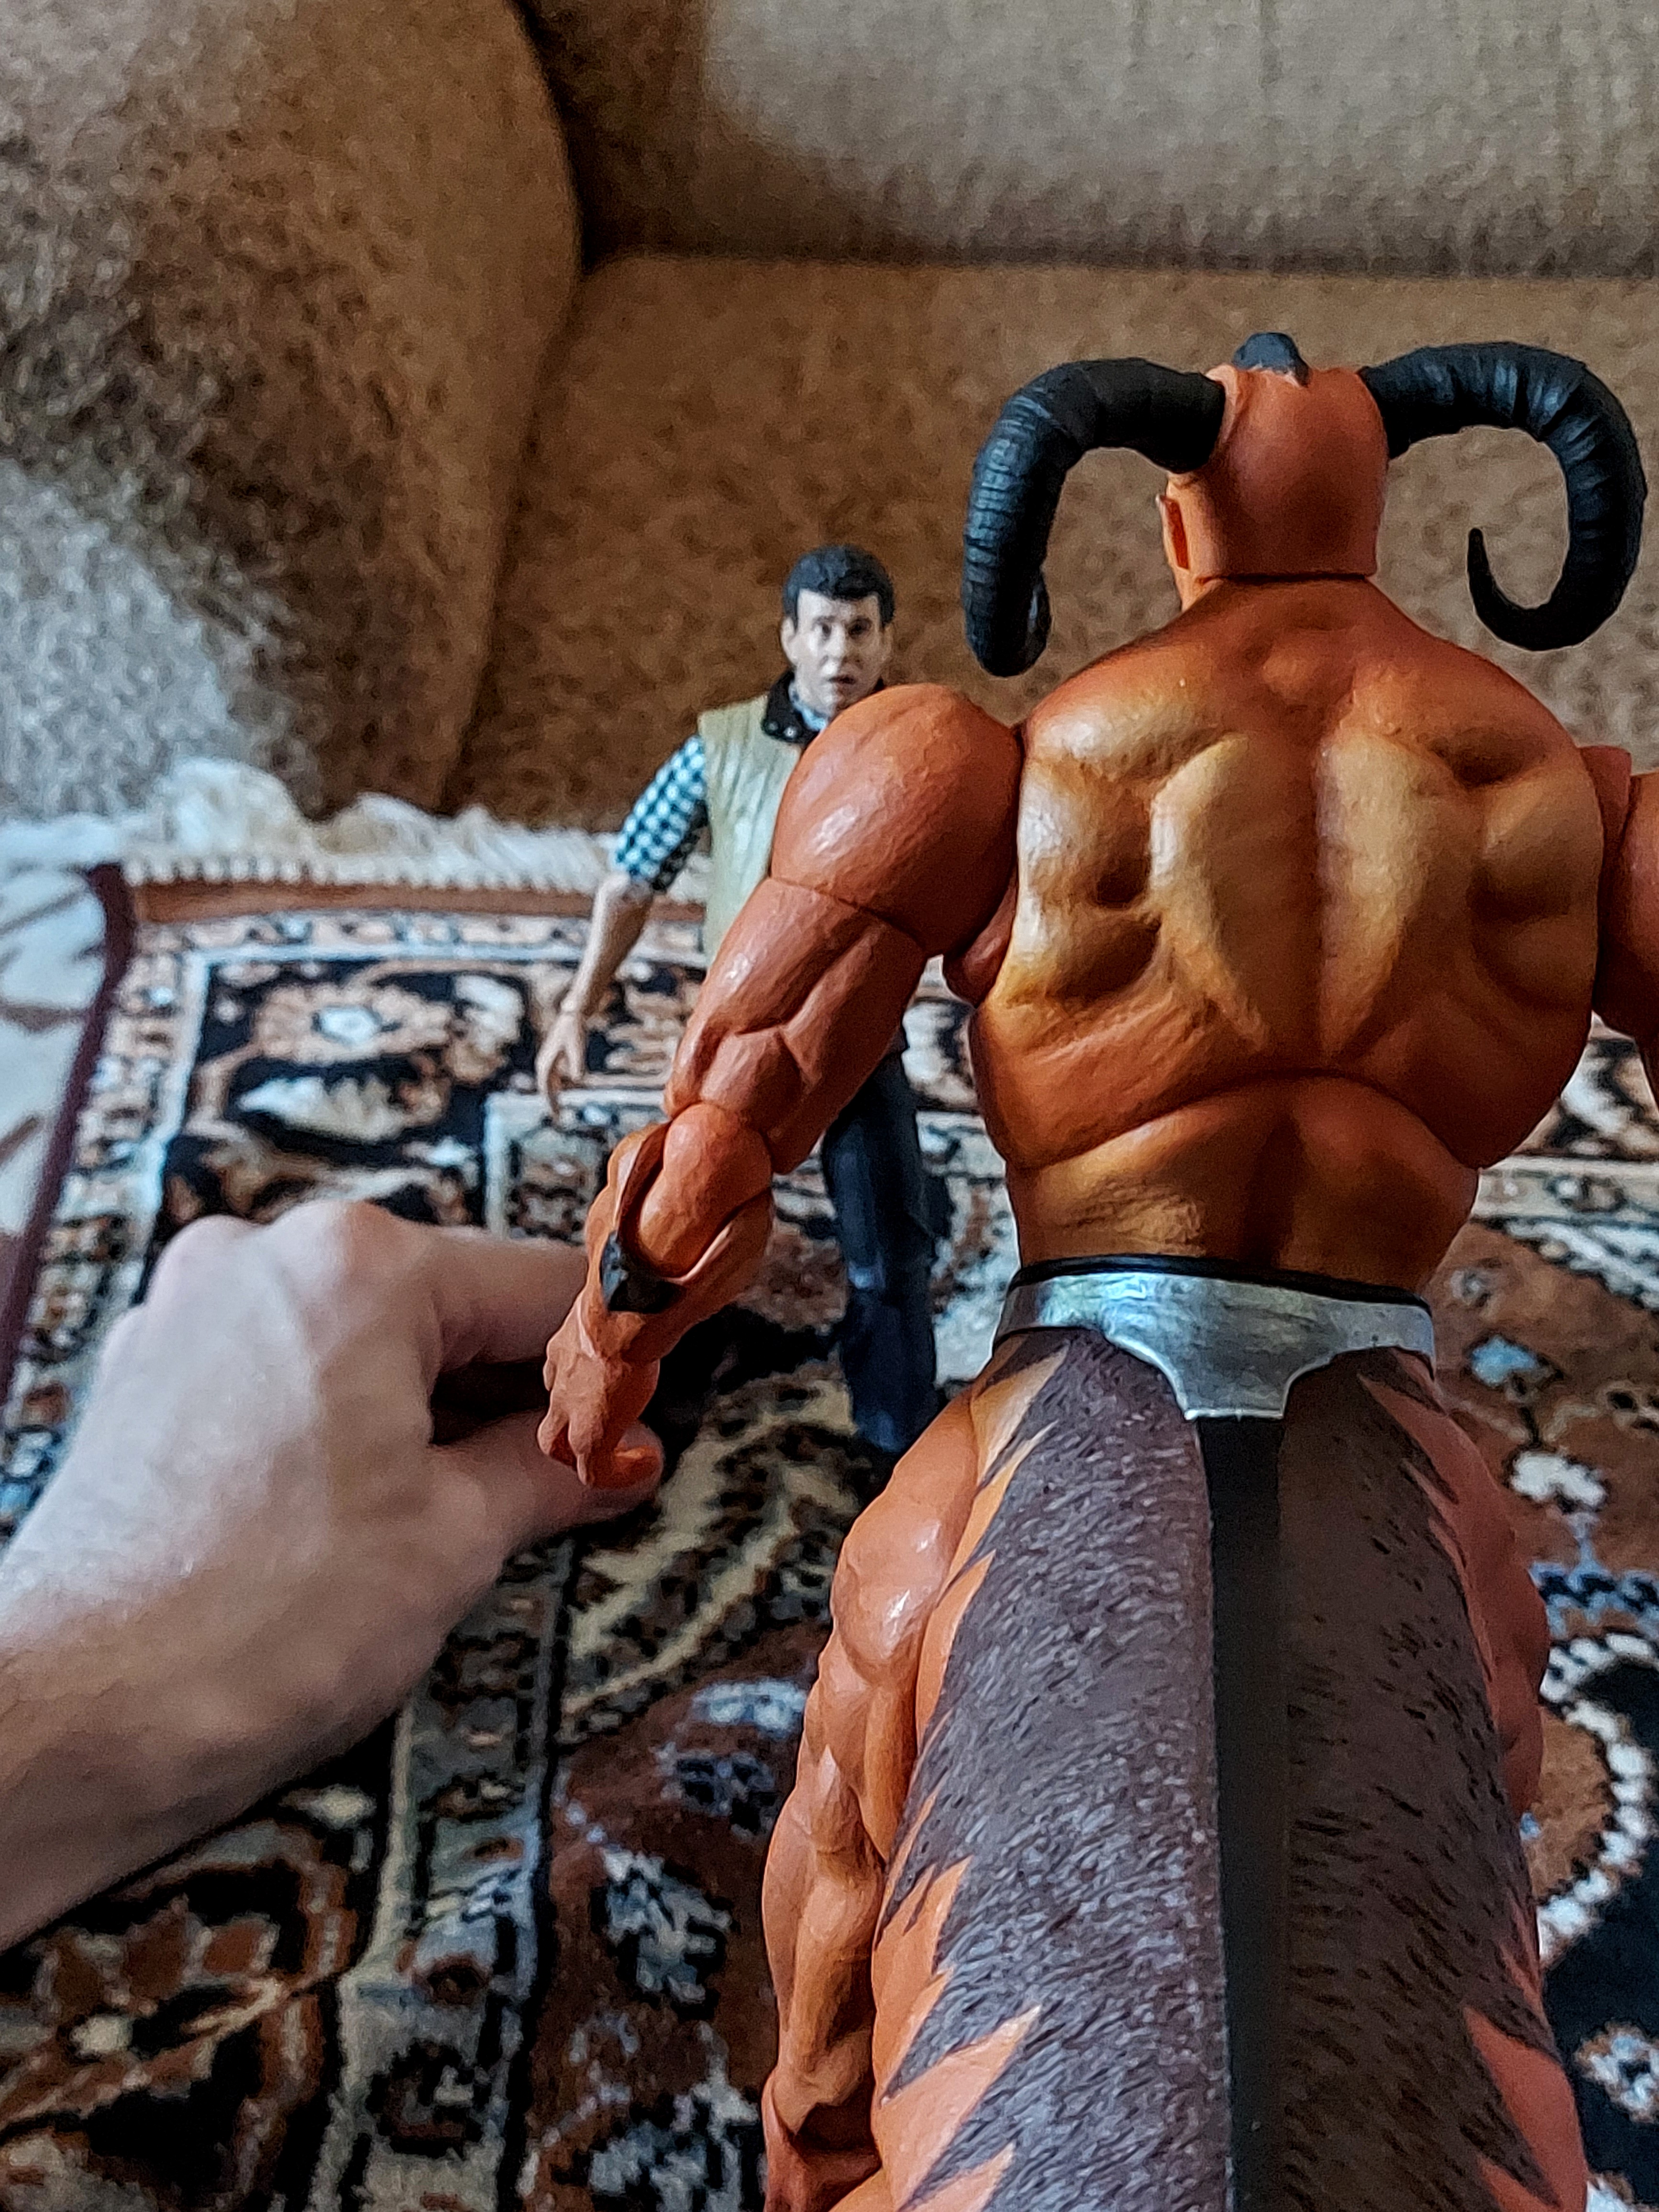
Shokan, storm, collectibles, warrior, fighter, action, figure, bodybuilder, azure, textile, toy, bodybuilding, chest, Barechested, trunk, art, belt, event, abdomen, necklace, fictional character, tradition, flesh, action figure, couch, pillow, jewellery, linens, room, costume, fiction, figurine, throw pillow, underpants, hero